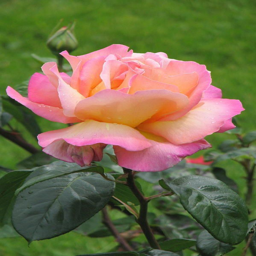
biological genus of my favorite roses !